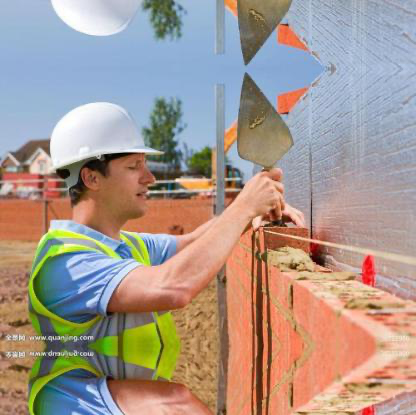
Objects in the image:
label: helmet
label: helmet